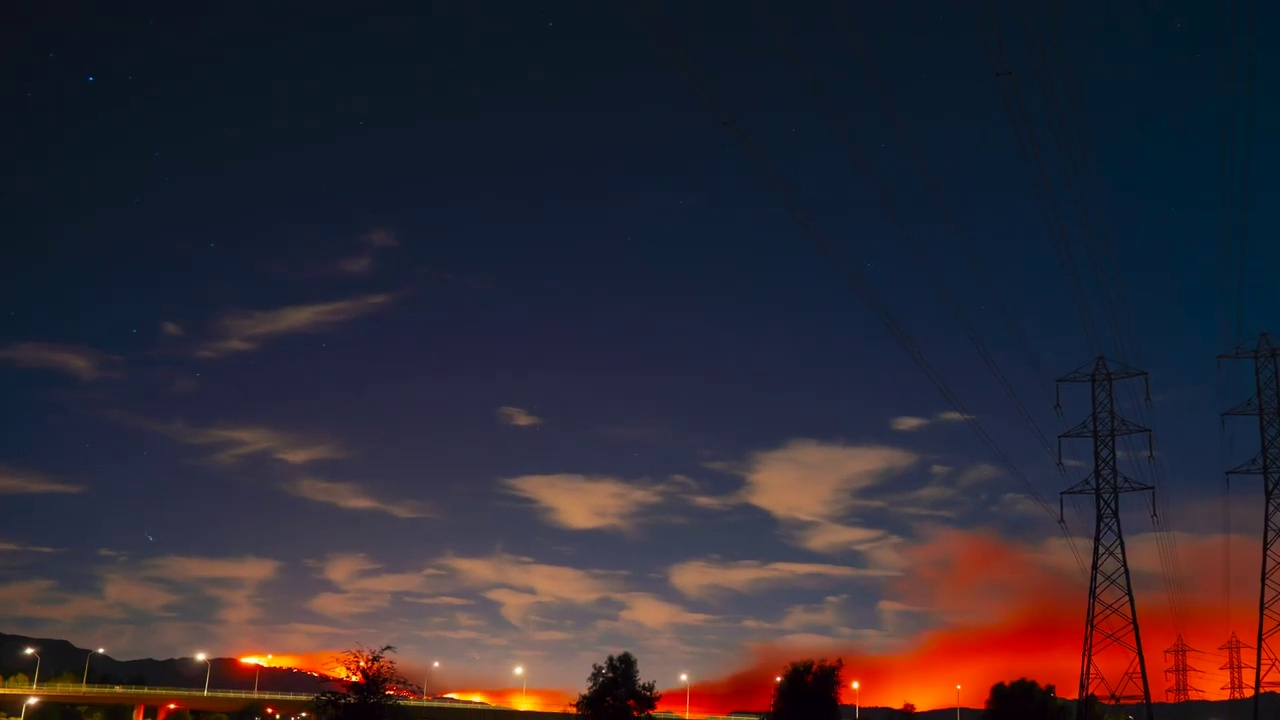
Fire: yes
Smoke: yes